Protect Me Knight

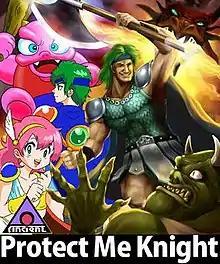
Box art showcasing both the Japanese and English versions' art styles

is a 2010 tower defense video game by Ancient for the Xbox 360. Released on the Xbox Live Indie Games service, the game features music composed by Ancient co-founder Yuzo Koshiro.